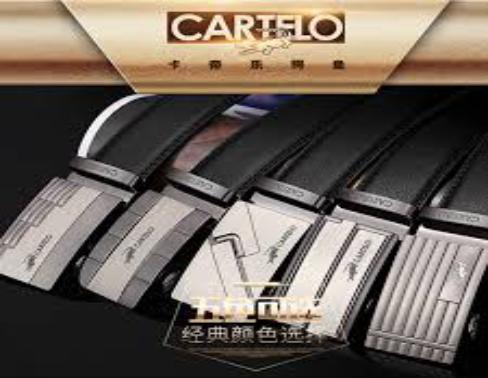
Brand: cartelo
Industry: Clothes